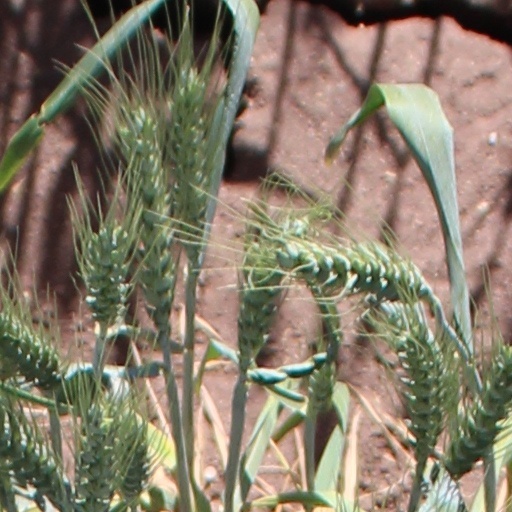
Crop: wheat